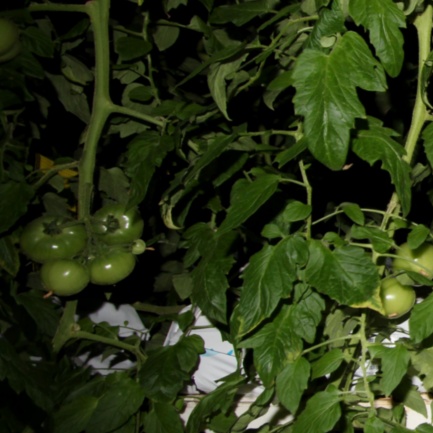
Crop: tomato